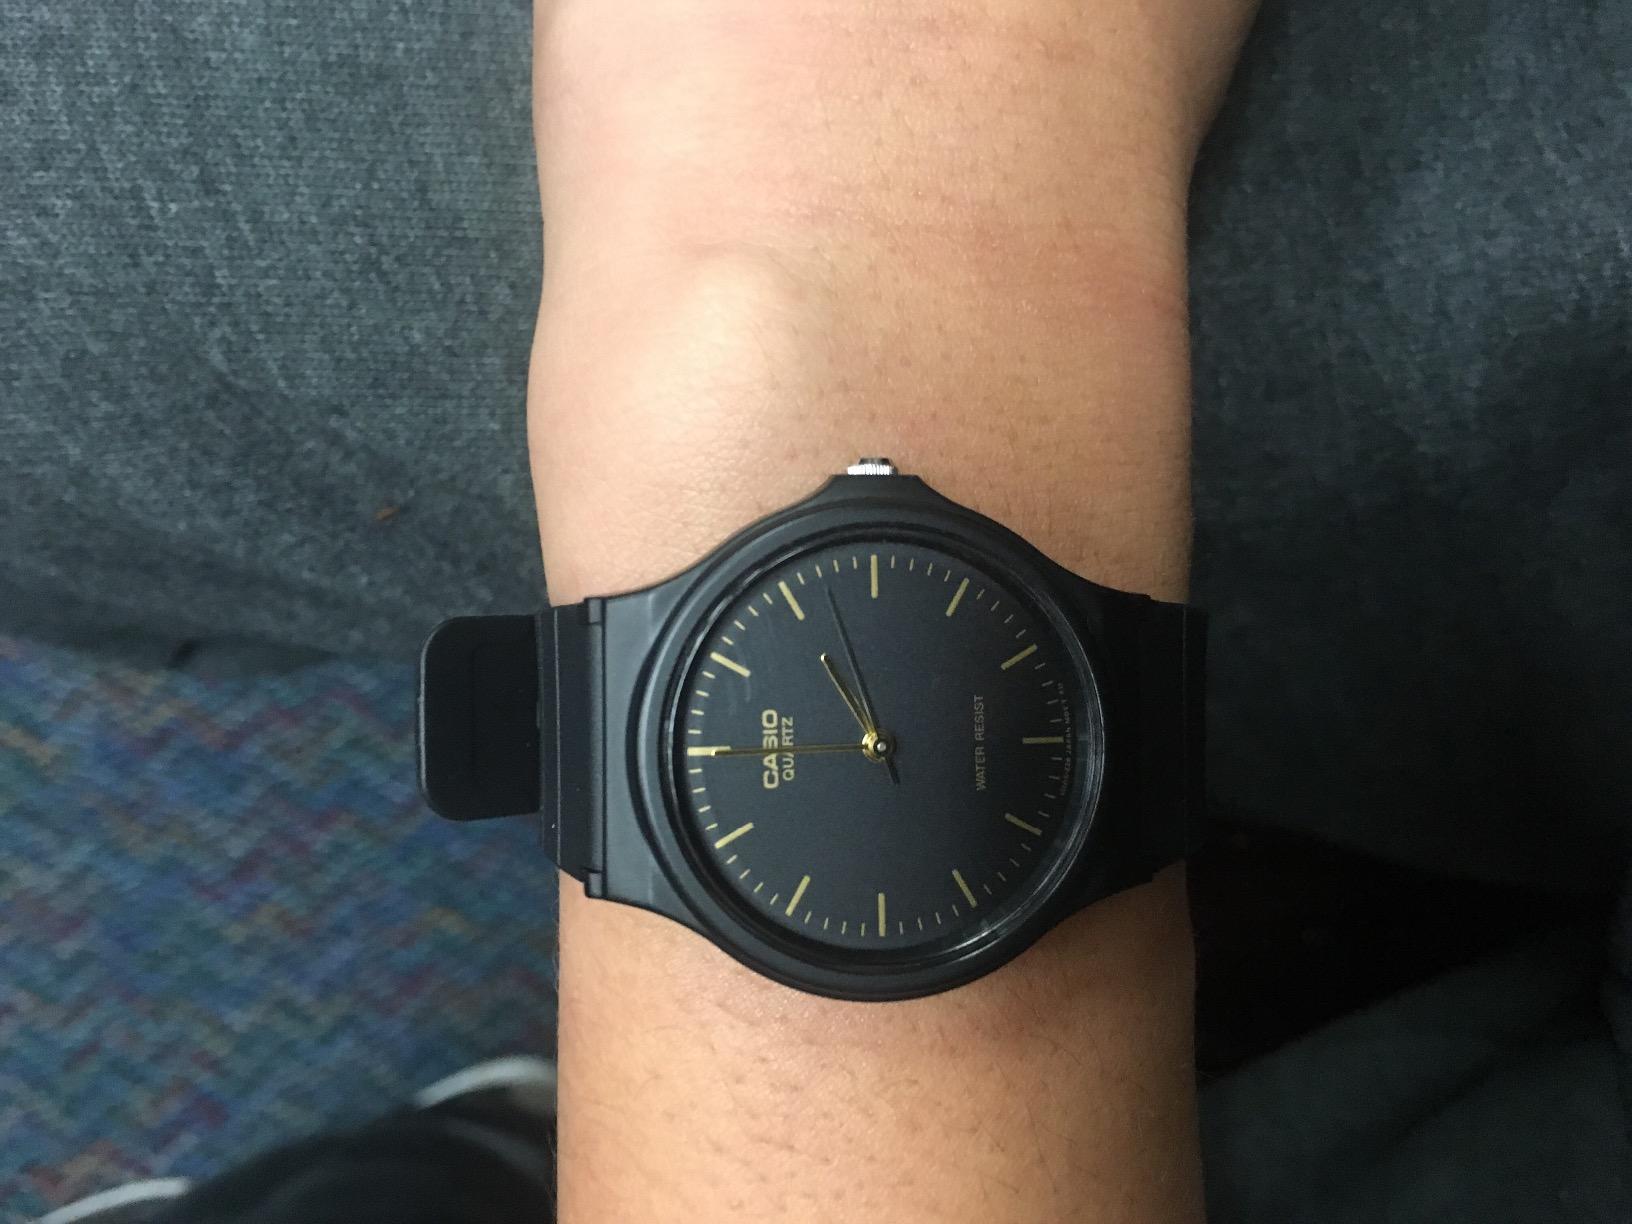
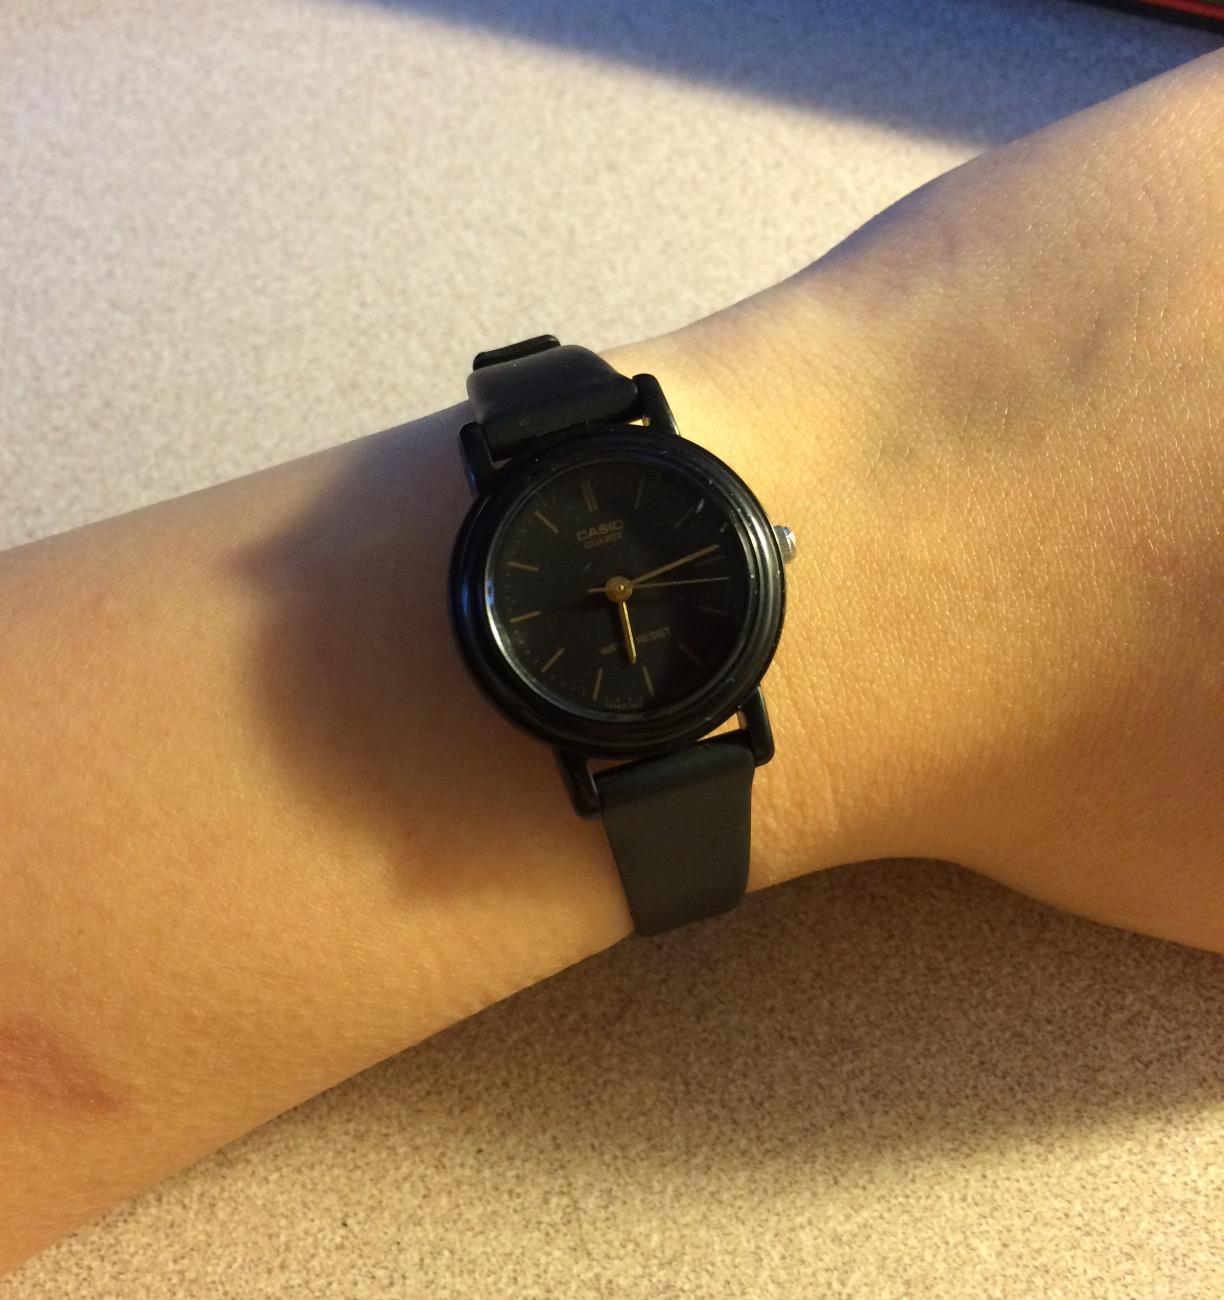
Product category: accessories_watch
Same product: no